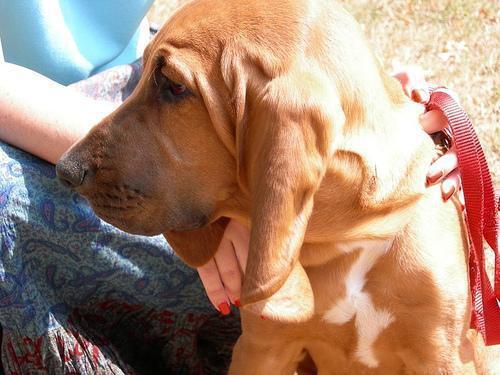
bloodhound